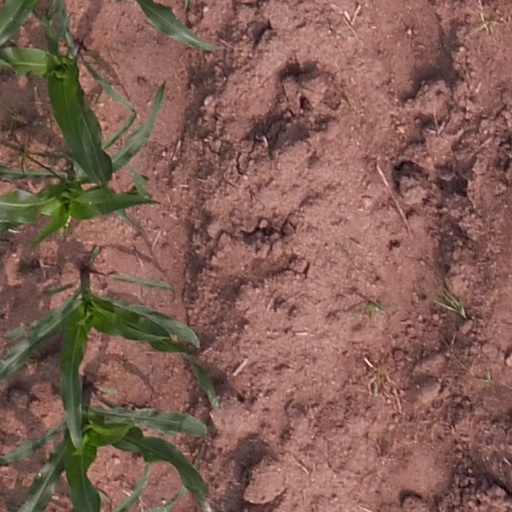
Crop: maize; corn